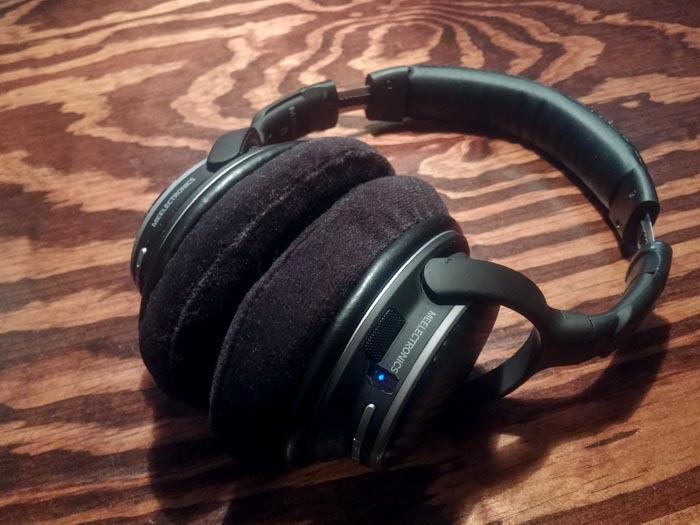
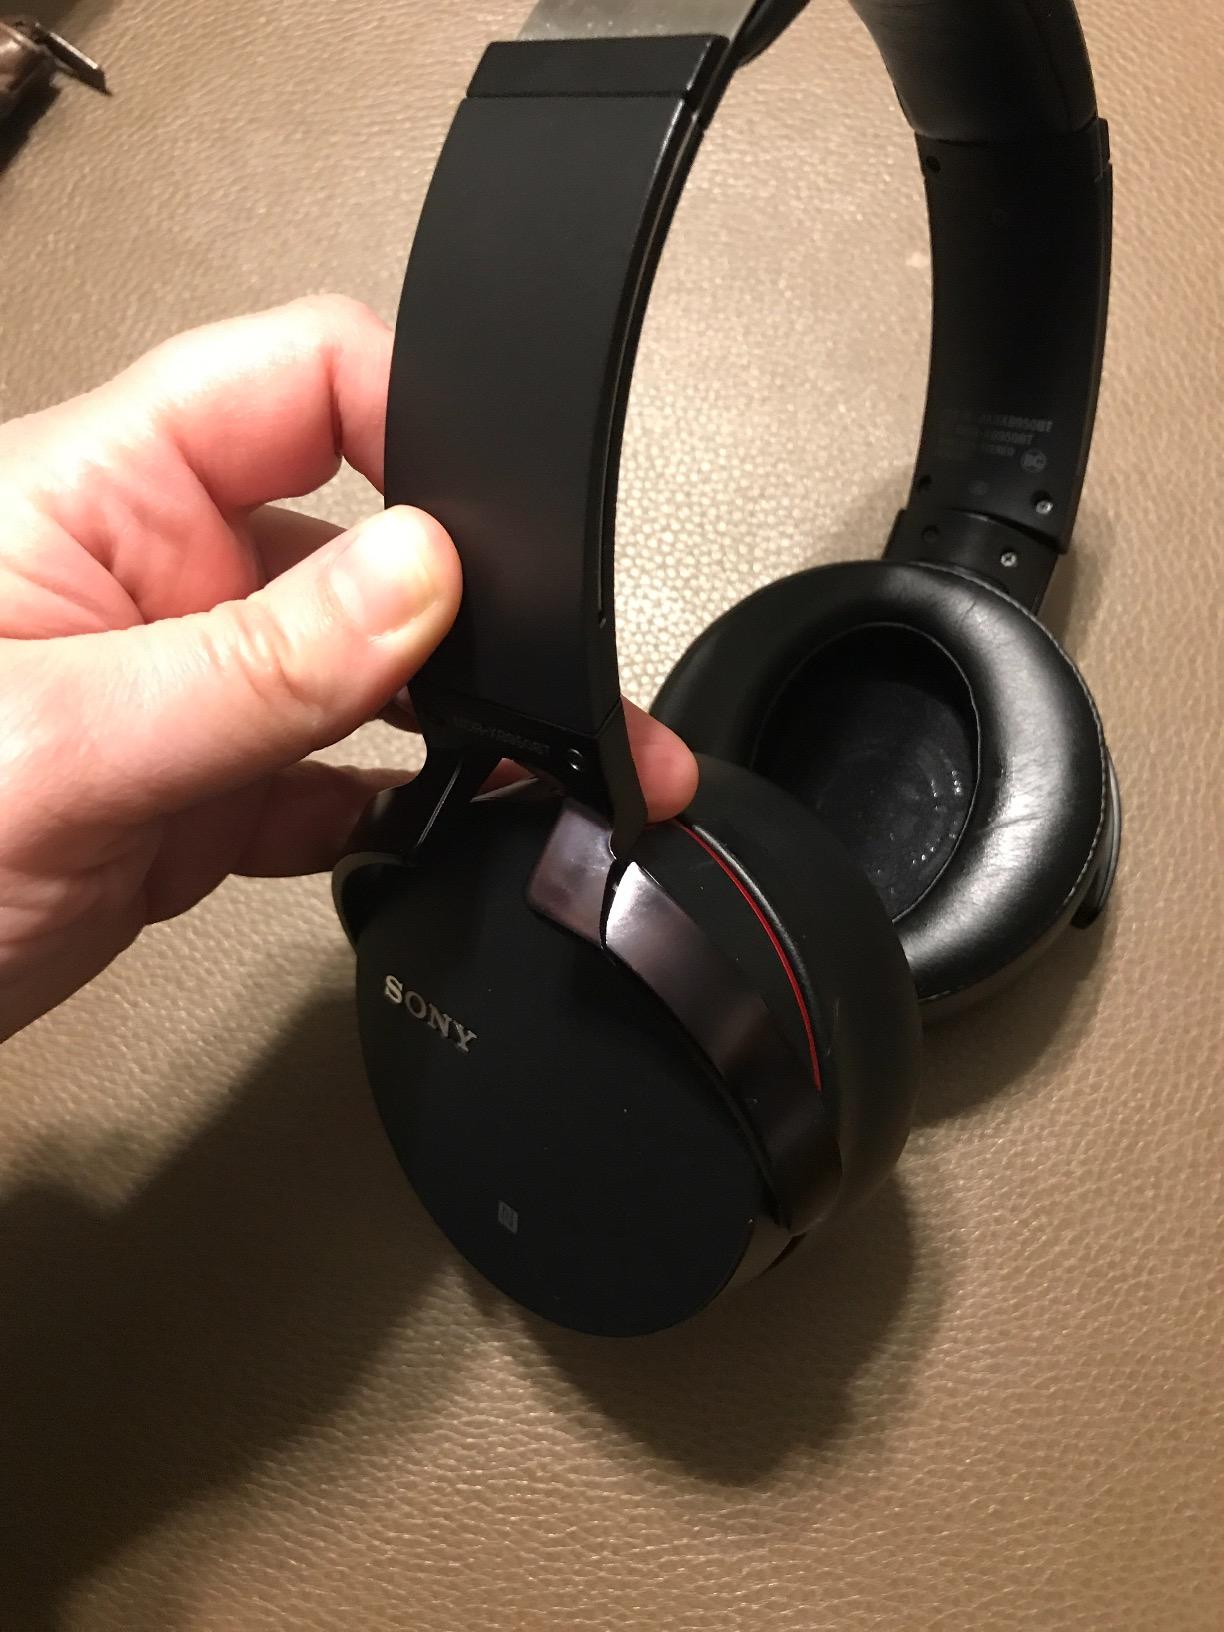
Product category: headphones
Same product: no